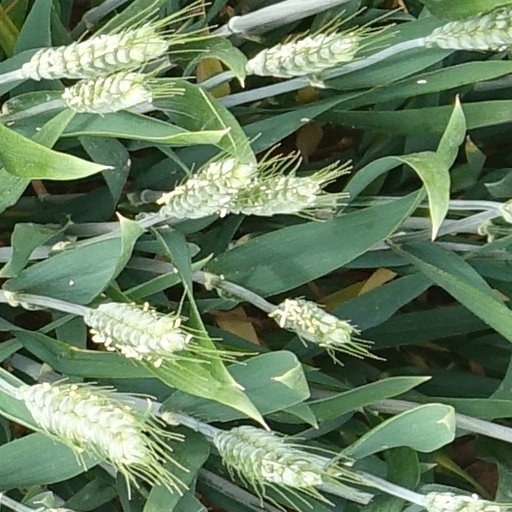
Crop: wheat